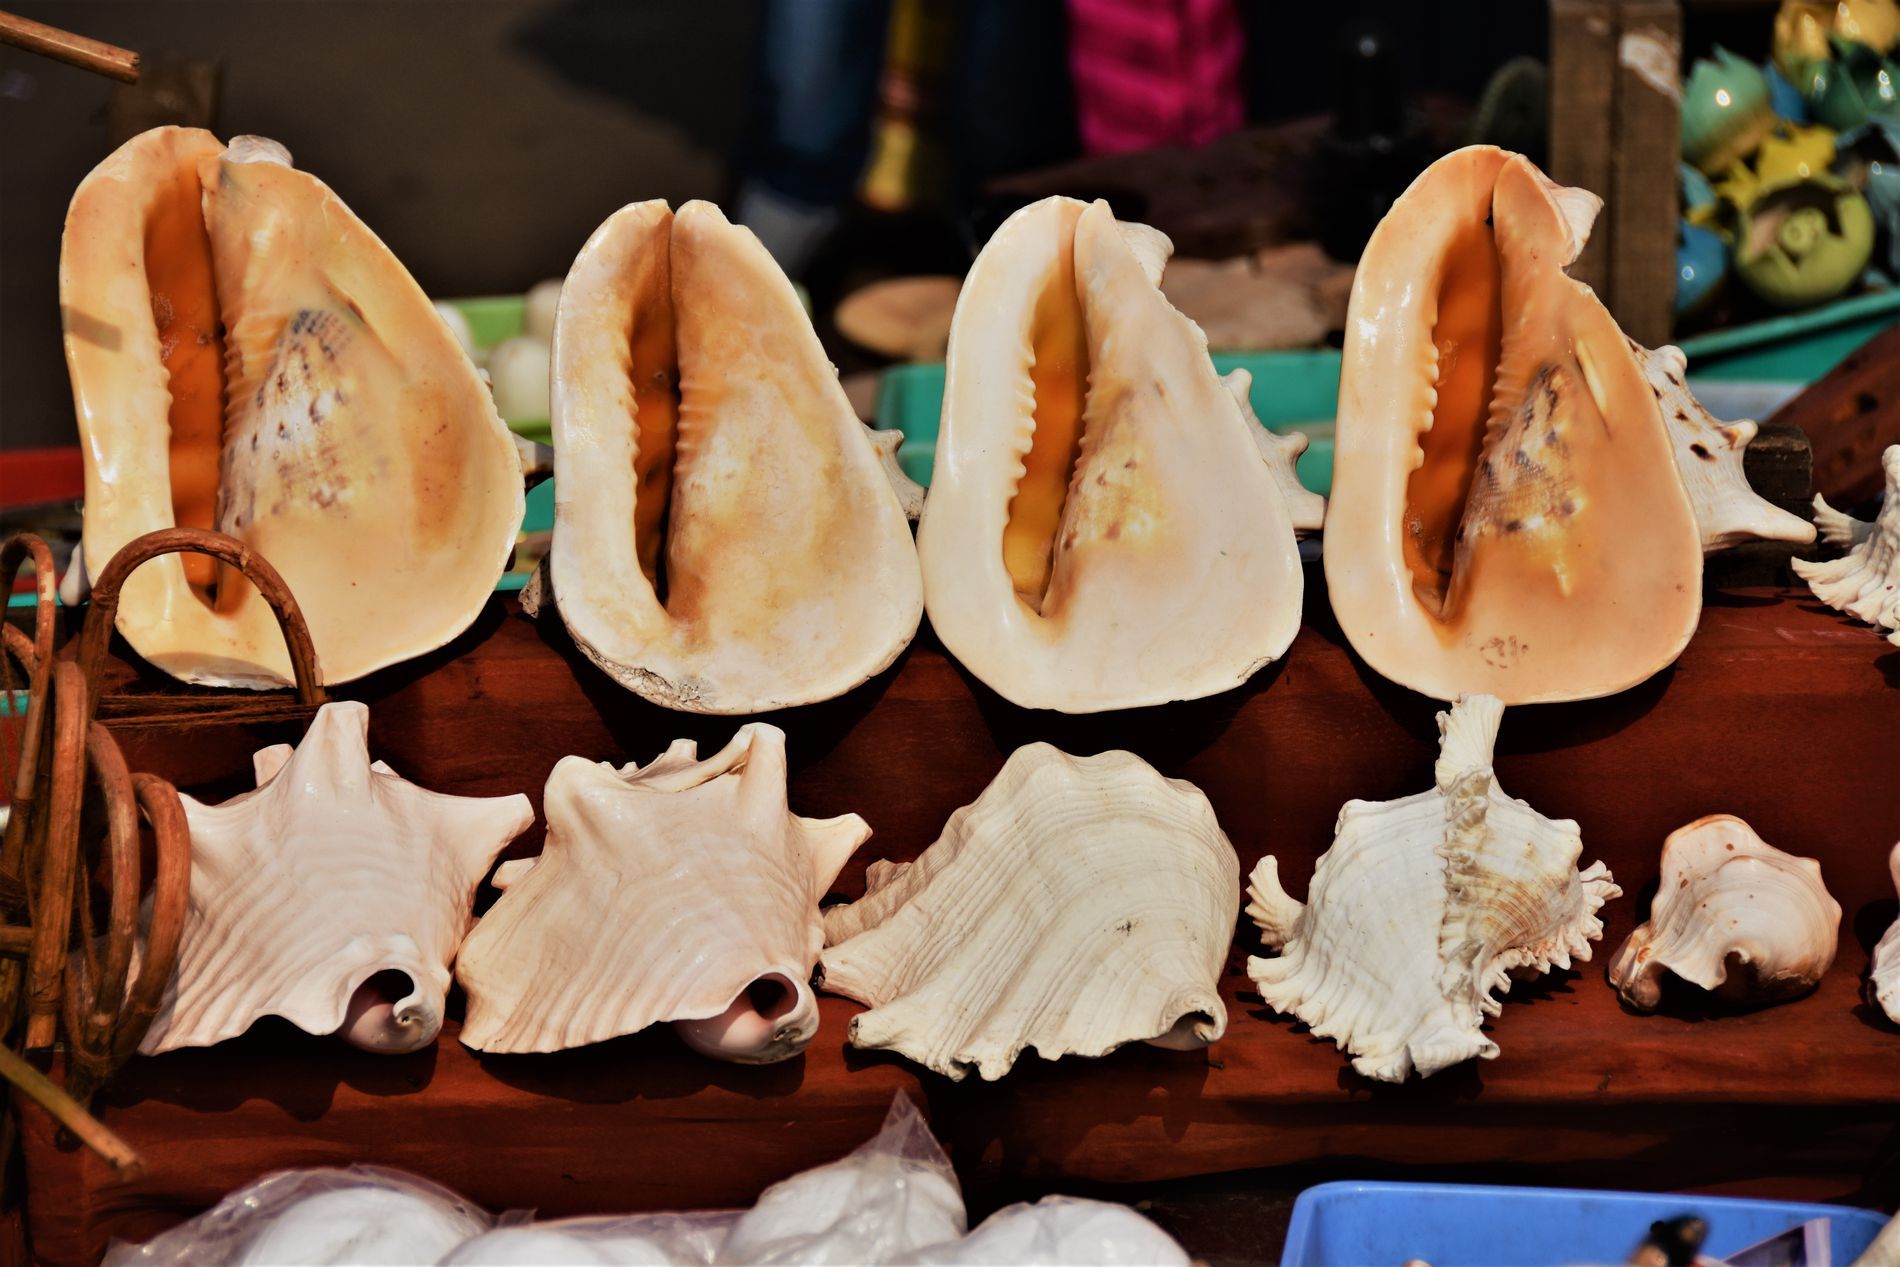
Whispers of the Ocean
The picture is a good collection of seashells on a wooden base. The size, texture, and color vary for different shells, where some possess an inner surface in a smooth shiny state and ridged outer surface. The wide, open conch shells are golden-colored inside differently from their light-colored outer surface.
close-up shot shows the atmosphere appears to be a marketplace, maybe along a seashore, where shells handmade ocean treasures are being sold.
Labels: Animal, Invertebrate, Sea Life, Seashell, Food, Meat, Pork, Conch, Clam, Seafood, Person, Store, Seashells
Camera: NIKON CORPORATION NIKON D7200
Lens: 18-200mm f/3.5-5.6, AF-S DX VR Zoom-Nikkor 18-200mm f/3.5-5.6G IF-ED [II]
Aperture: F5.6
Exposure: 1/4000 sec
ISO: 100
Focal length: 105.0 mm